History of Batumi

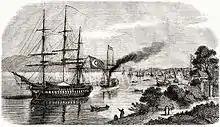
An Ottoman navy frigate in the port of Batum during the Crimean War. c. 1854

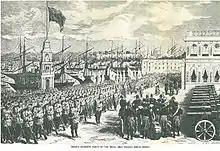
Ottoman troops in Batum

Batumi is the capital city of Adjara, an autonomous republic in southwest Georgia, located on the eastern coast of the Black Sea.